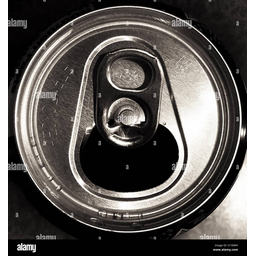
Label: metal